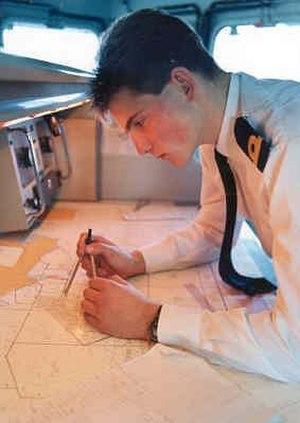
Le prince Maurits Willem Pieter Hendrik d’Orange-Nassau, van Vollenhoven, né le 17 avril 1968 à Utrecht, est le fils aîné de la princesse Margriet des Pays-Bas et de Pieter van Vollenhoven.